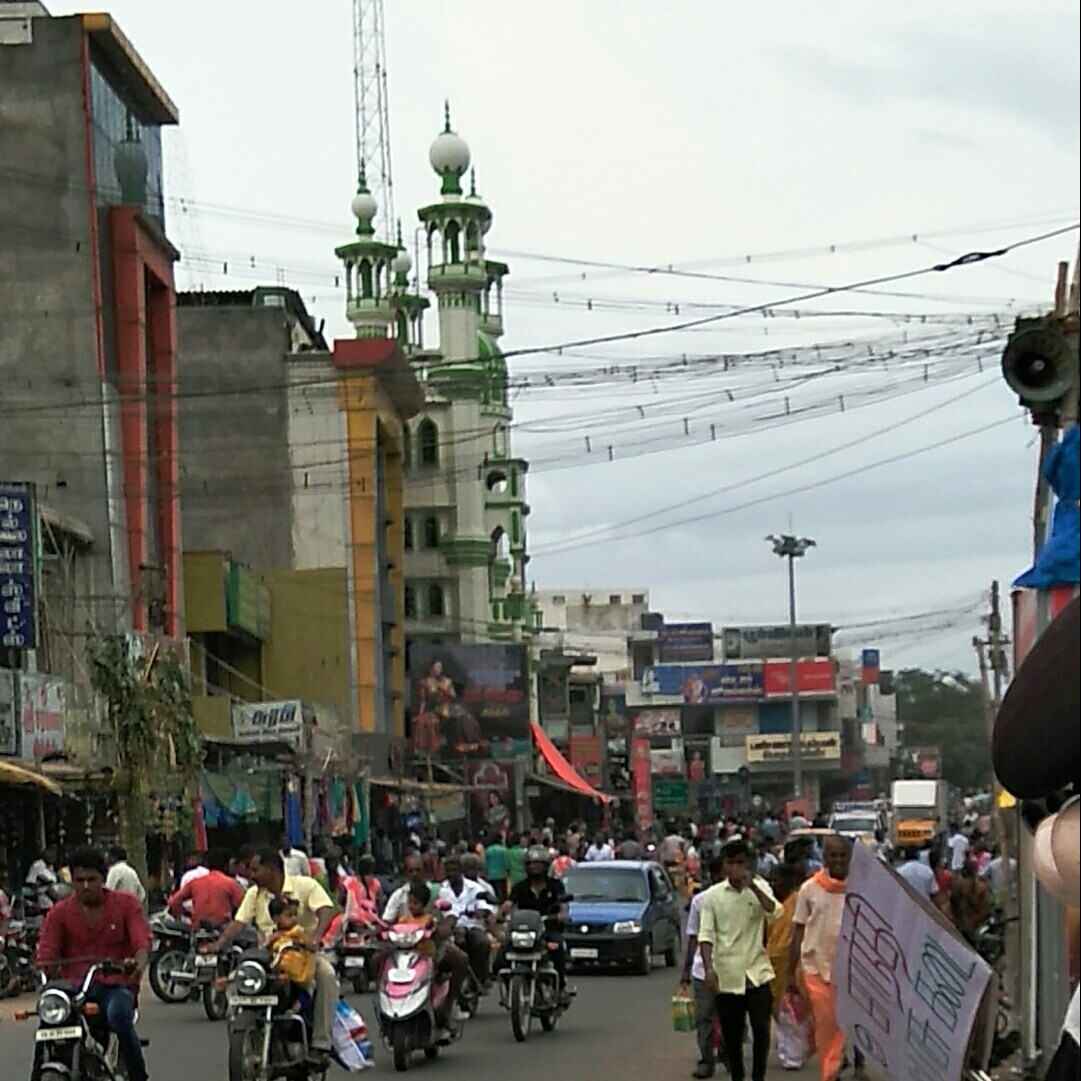
Jawahar main road NH 209